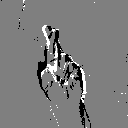
ASL letter: r